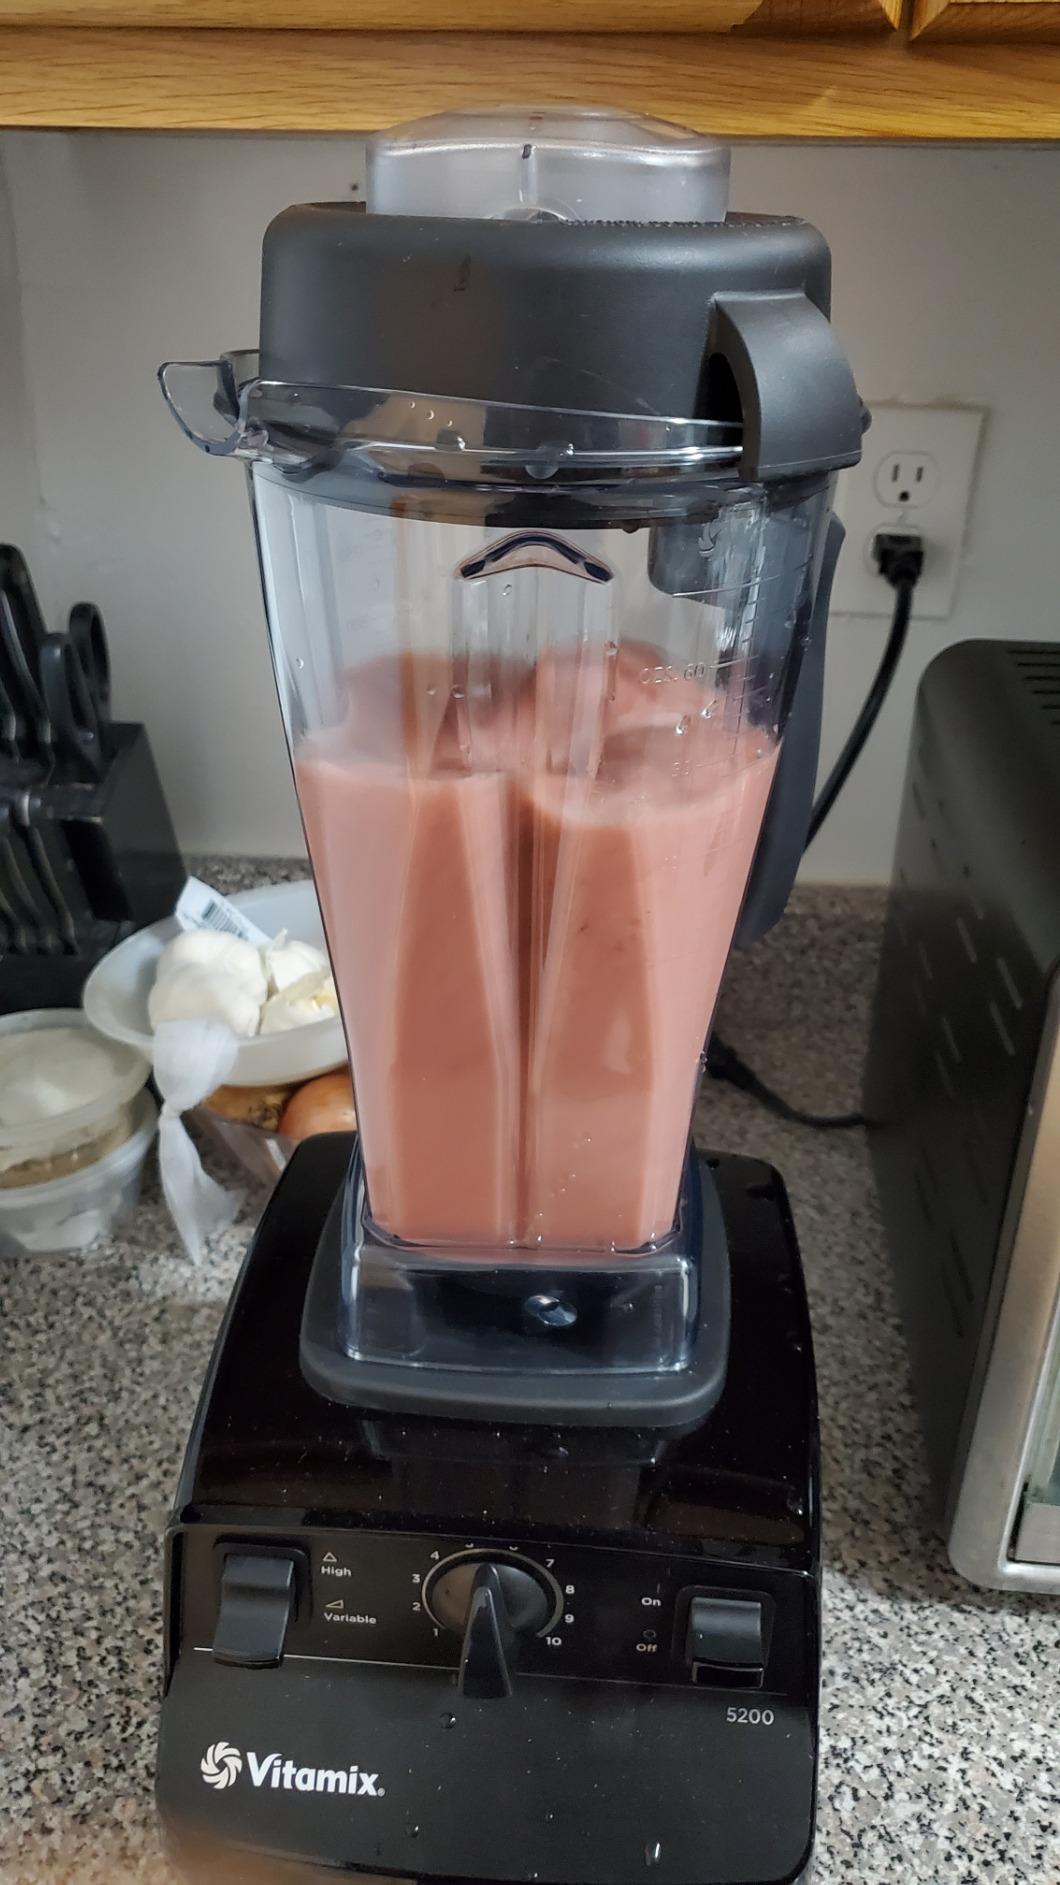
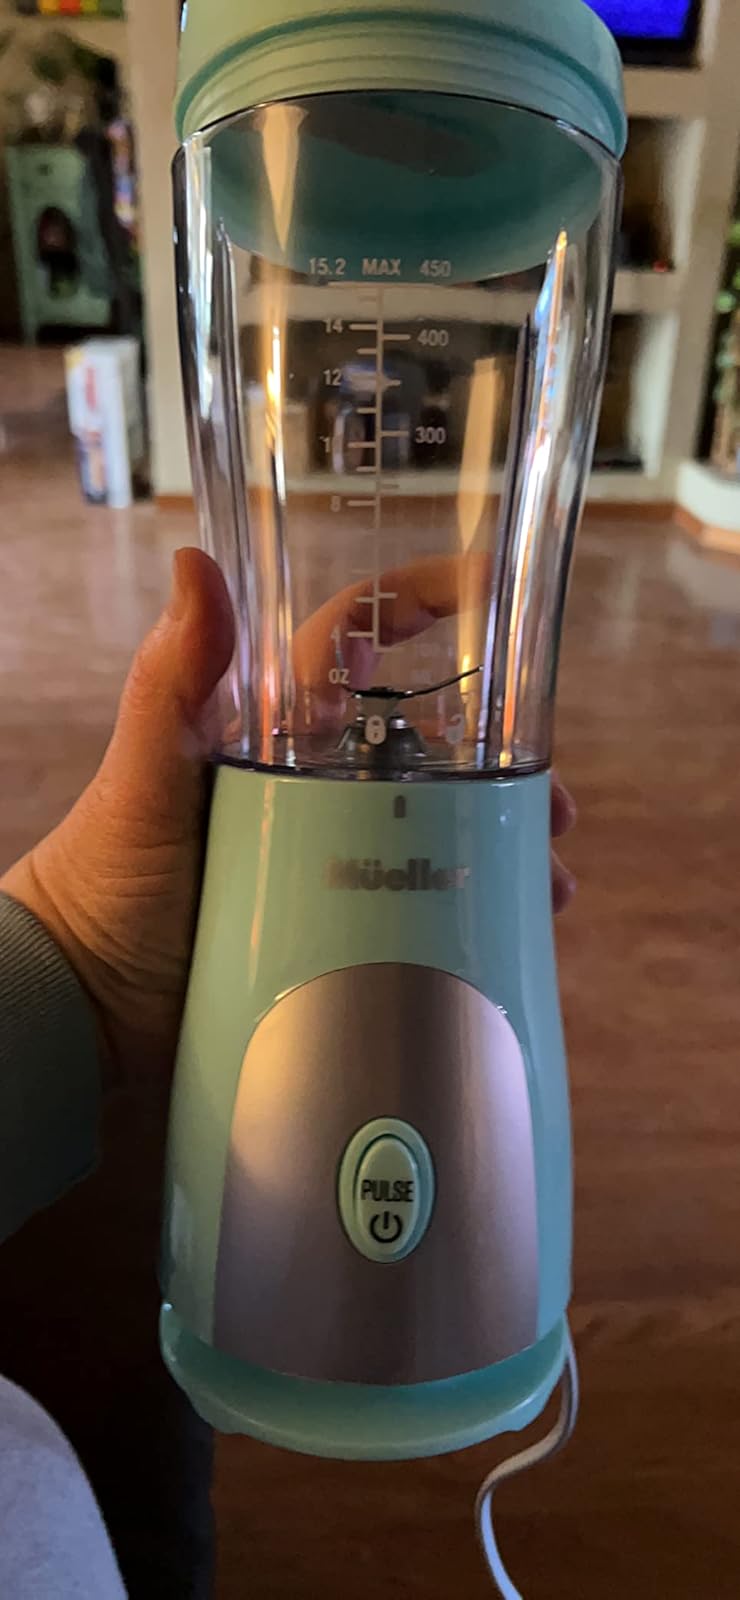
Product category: items_blender
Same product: no